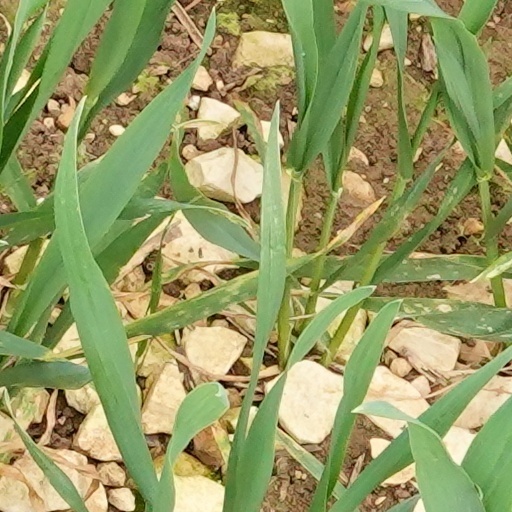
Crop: wheat